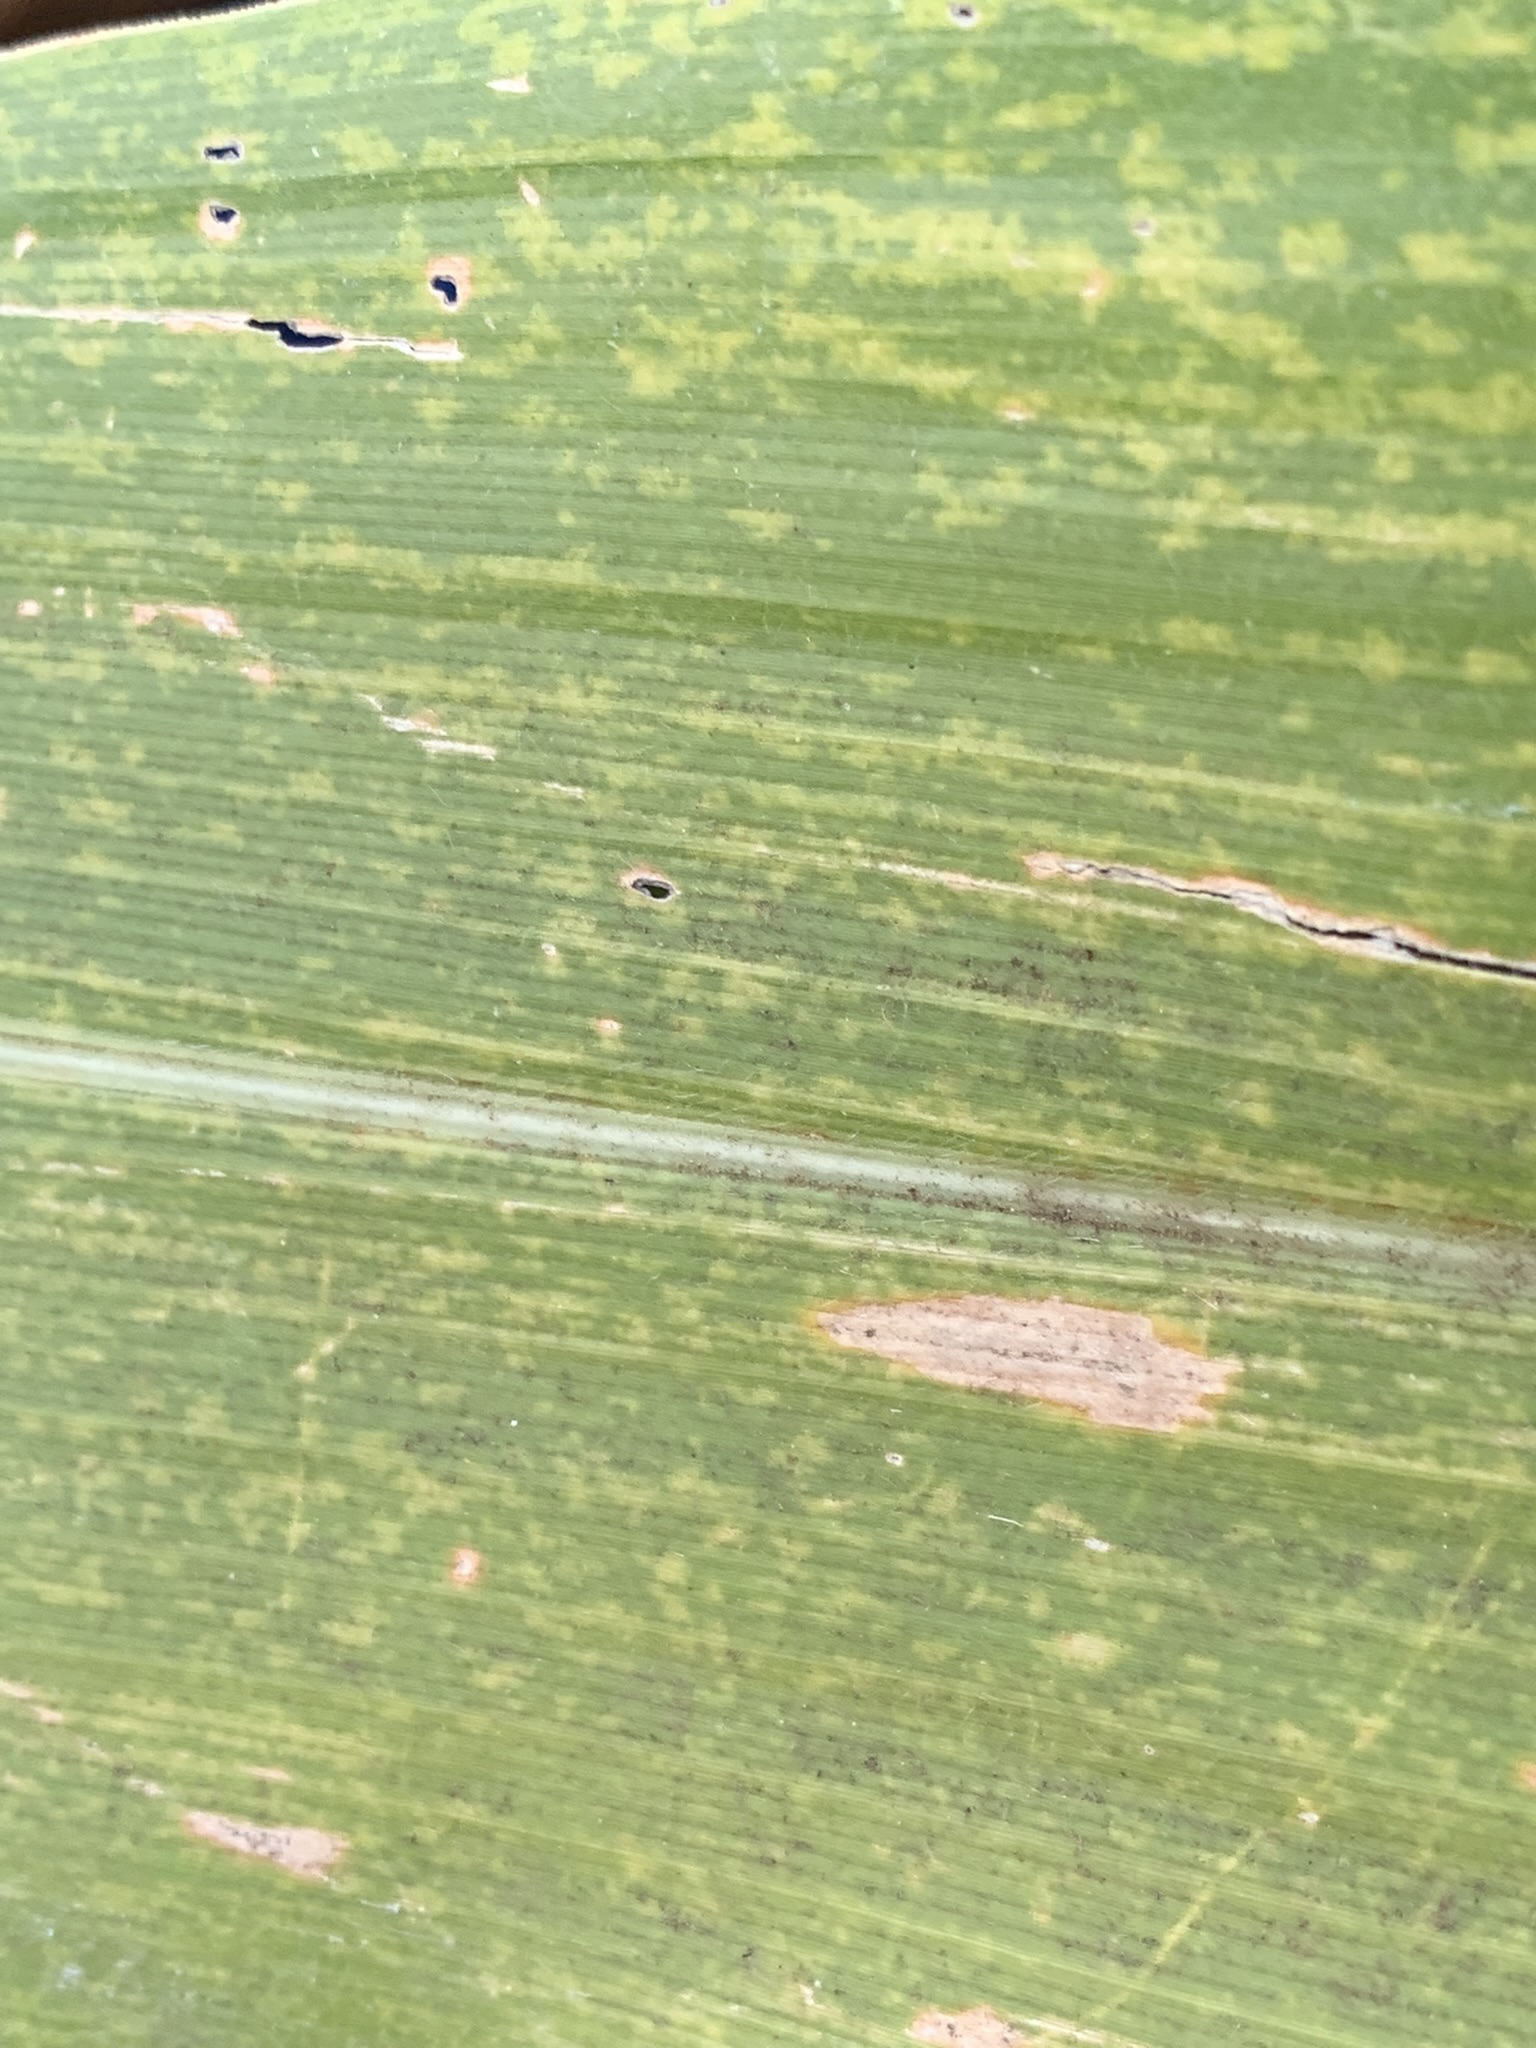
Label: MLN